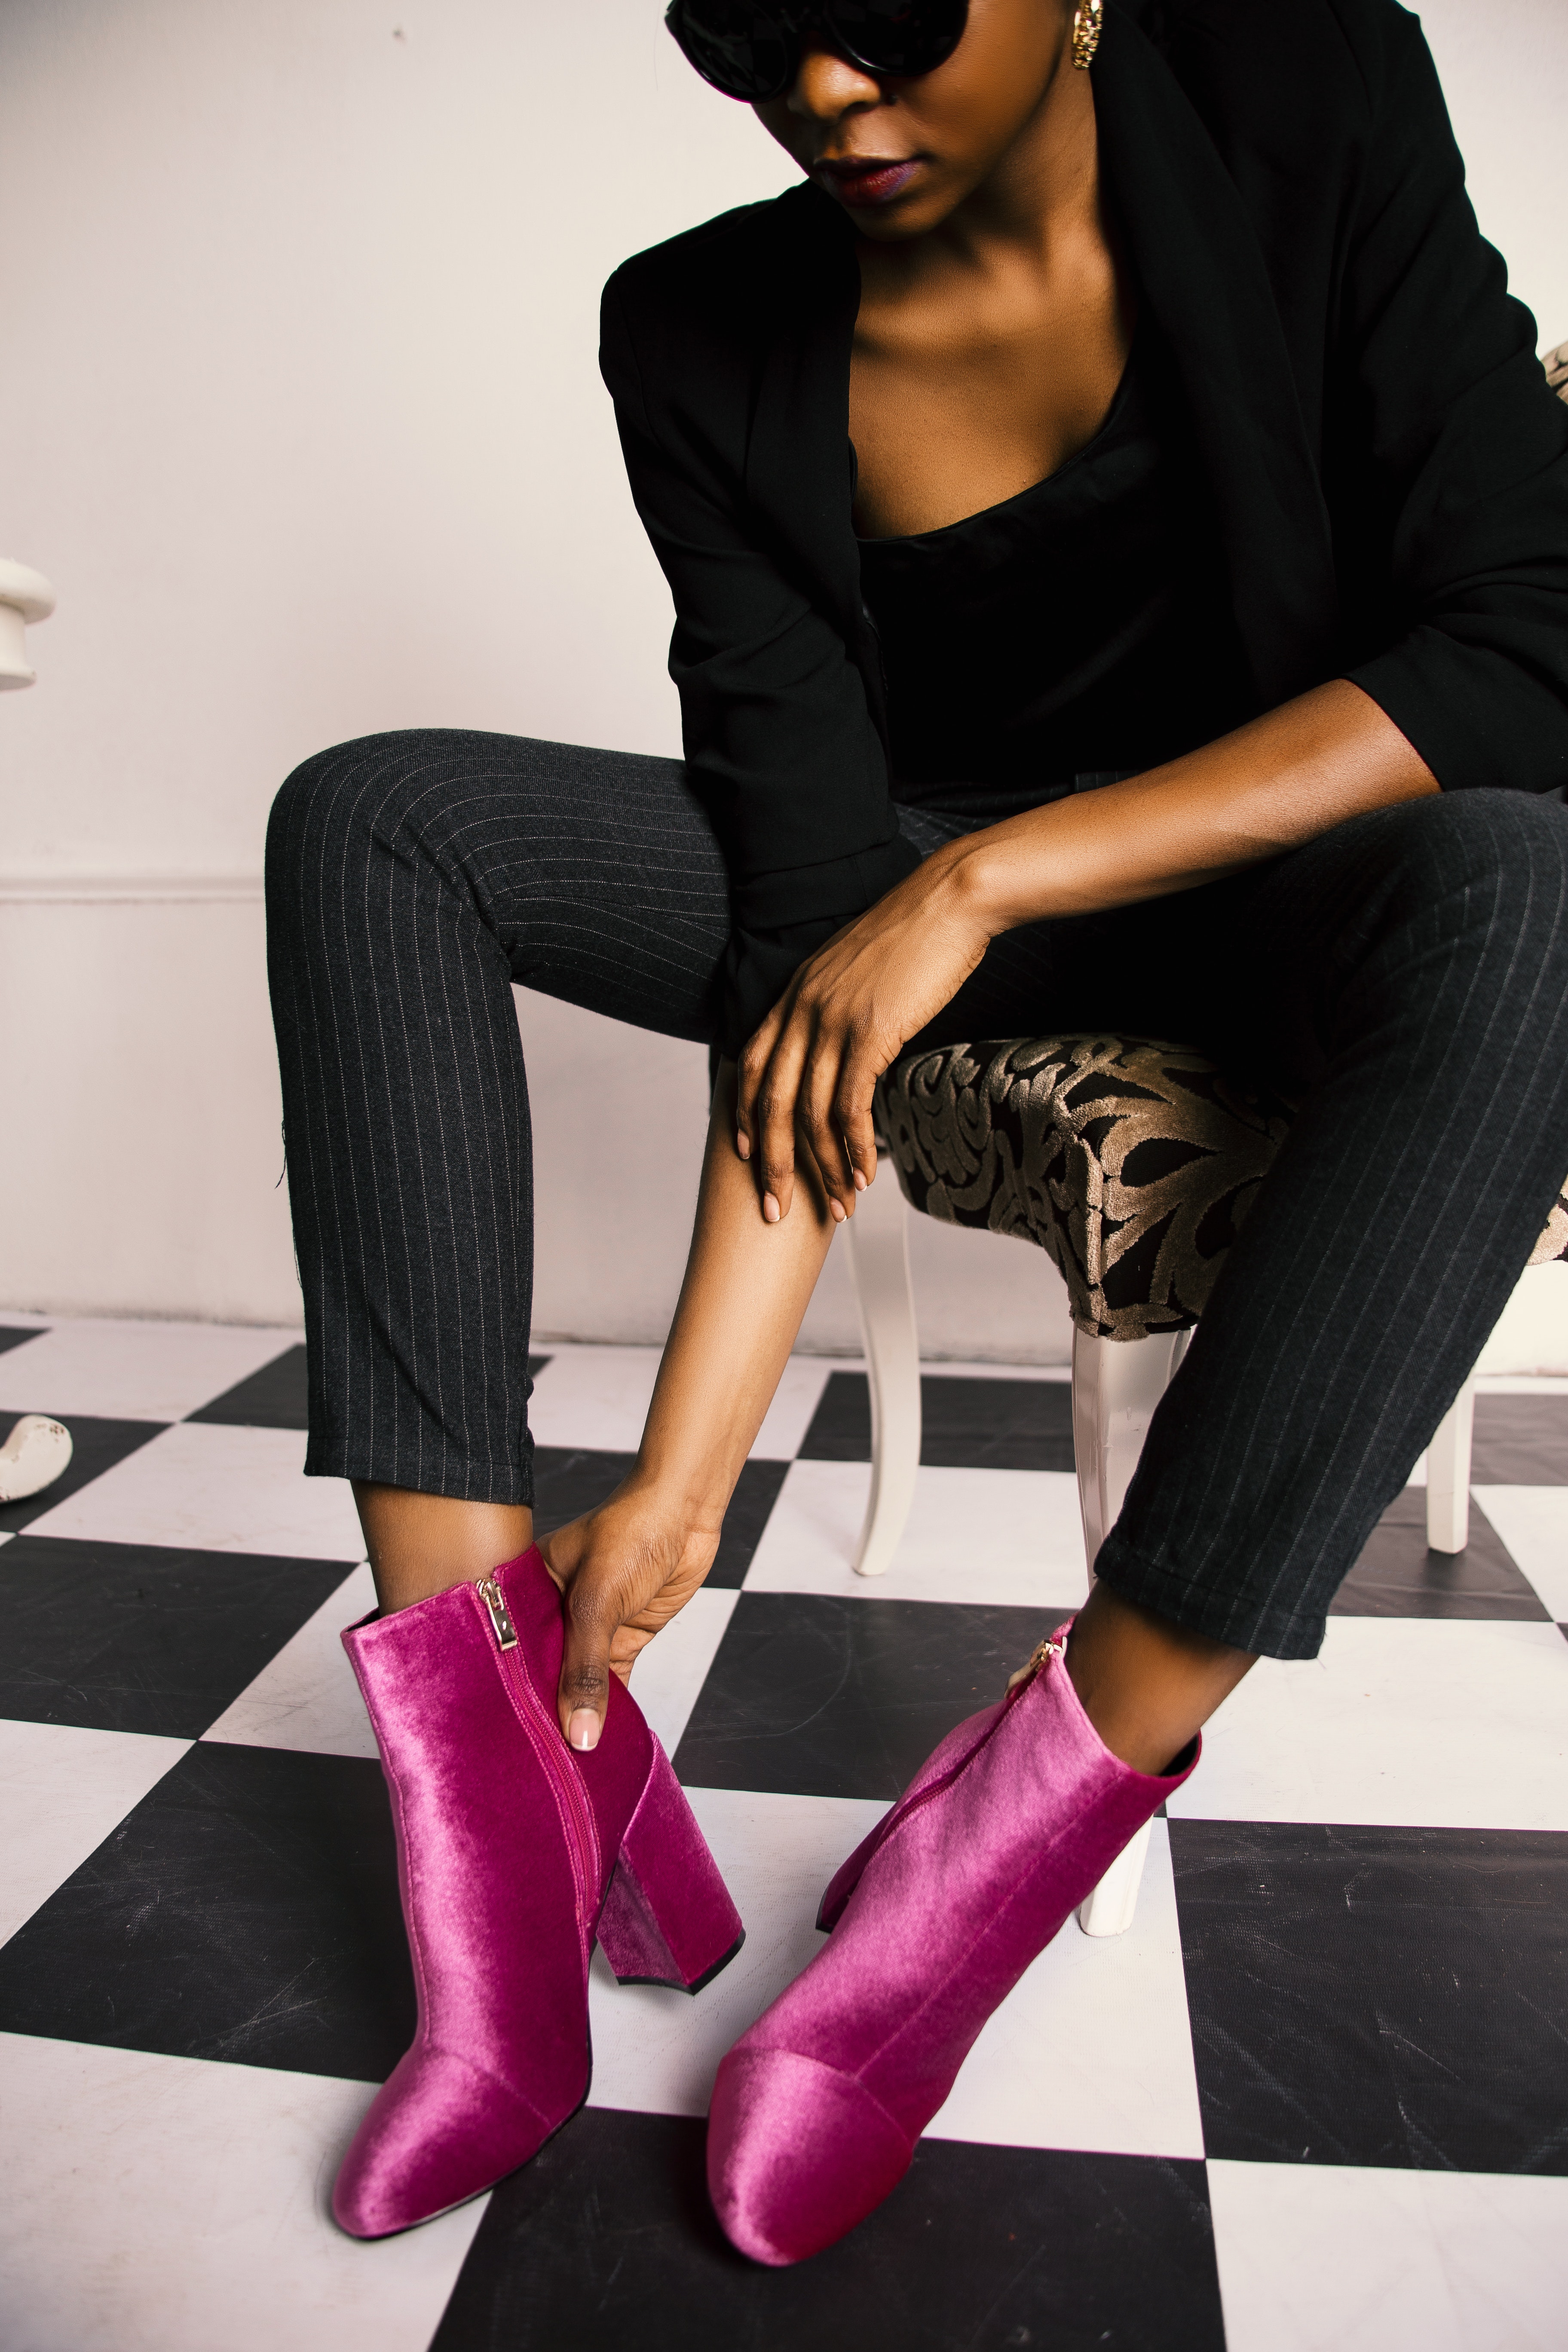
pink, footwear, purple, magenta, leg, shoe, fashion, knee, leggings, joint, ankle, eyewear, photo shoot, thigh, human leg, boot, street fashion, tights, high heels, model, fashion accessory, sitting, jeans, style, trousers, sportswear, black hair, riding boot